The Last Circus

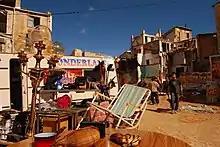
Film set in Alcoy.

Produced by Tornasol Films, Castafiore Films and La Fabrique 2 with the participation of TVE and Canal+, the film began shooting on 18 January 2010. The film was shot in Madrid as well as at the Ciudad de la Luz studio in Alicante. The neighborhood of El Partidor (in a state of urban decay) in Alcoy also served as shooting location.